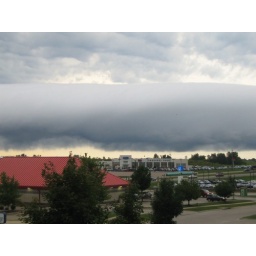
this cloud looked like a huge feather bed hanging over the street